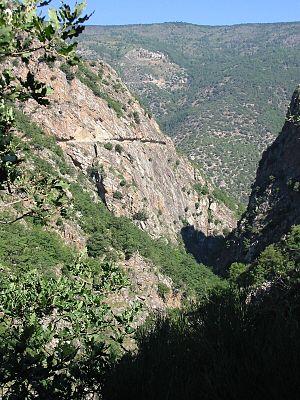
Gorges de la Carança: vue vers la corniche et la vallée de la Têt, Pyrénées-Orientales, France
La Carança est une rivière de montagne des Pyrénées, dans le département français des Pyrénées-Orientales. Affluent droite du fleuve Têt, elle s'écoule du sud vers le nord sur quinze kilomètres pour 1 700 m de dénivelé. Après avoir recueilli l'eau de plusieurs cirques glaciaires, la Carança voit sa vallée se rétrécir jusqu'à devenir un canyon appelé gorges de la Carança.
Thuès-Entre-Valls est une commune française située dans le département des Pyrénées-Orientales, en région Occitanie.